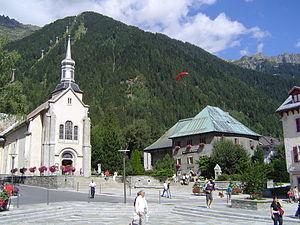
Chamonix-Mont-Blanc - L'église et la Maison de la montagne (ancien presbytère)
Cet article recense les monuments historiques de la Haute-Savoie, en France.
L'église Saint-Michel de Chamonix-Mont-Blanc est une église catholique de style Baroque savoyard ou alpin à clocher à bulbe, des XIIᵉ siècle et XIXᵉ siècle, placée sous le patronage de l'archange Michel, à Chamonix-Mont-Blanc, en Haute-Savoie. L'édifice est classé aux monuments historiques depuis le 28 décembre 1979.
Chamonix-Mont-Blanc, ou plus communément Chamonix, est une commune française située dans le département de la Haute-Savoie, en région Auvergne-Rhône-Alpes. La commune de Chamonix-Mont-Blanc recouvre du nord au sud seize villages ou hameaux : le Tour, Montroc, le Planet, Argentière, les Chosalets, la Joux, le Lavancher, les Tines, les Bois, les Praz de Chamonix, Chamonix-Mont-Blanc, les Pècles, les Mouilles, les Barrats, les Pélerins, les Gaillands, les Bossons.
L'ancien presbytère de Chamonix-Mont-Blanc est un bâtiment situé à Chamonix-Mont-Blanc, en France.